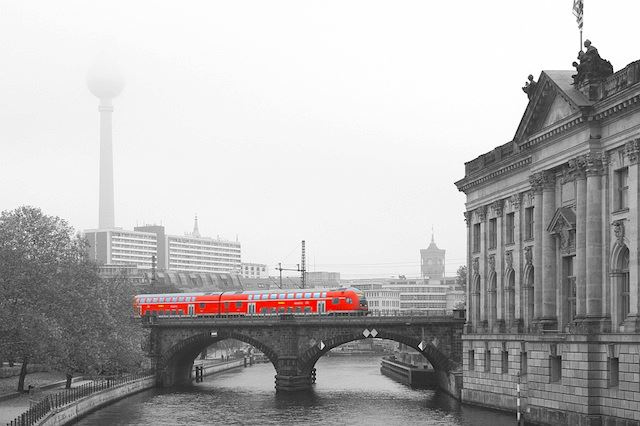
A red train traveling over a bridge near some old buildings.

A red train passes over a bridge on its daily trek.

A train is traveling on the bridge over the water

A red train crossing a bridge in a city